Mini E

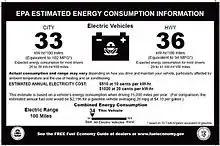
2009 U.S. Environmental Protection Agency's fuel economy label for the Mini E

The United States Environmental Protection Agency (EPA) certified the Mini E range as , with a city/highway combined energy consumption of 34 kW·h/100 miles. Under its five-cycle testing, EPA rated the Mini E at 98 miles per gallon gasoline equivalent combined fuel economy, with a rating of equivalent in city driving and equivalent on highways. This information was displayed in the window sticker in terms of energy consumption, as 33 kW·h/100 miles for city and 36 kW·h/100 miles for highway.